Woosehill

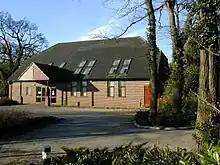
The Woosehill Community Church

Woosehill is a suburb of Wokingham in the English county of Berkshire.